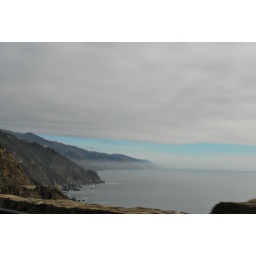
I like the mist above the Pacific, and the line of light blue in the sky below the cloud